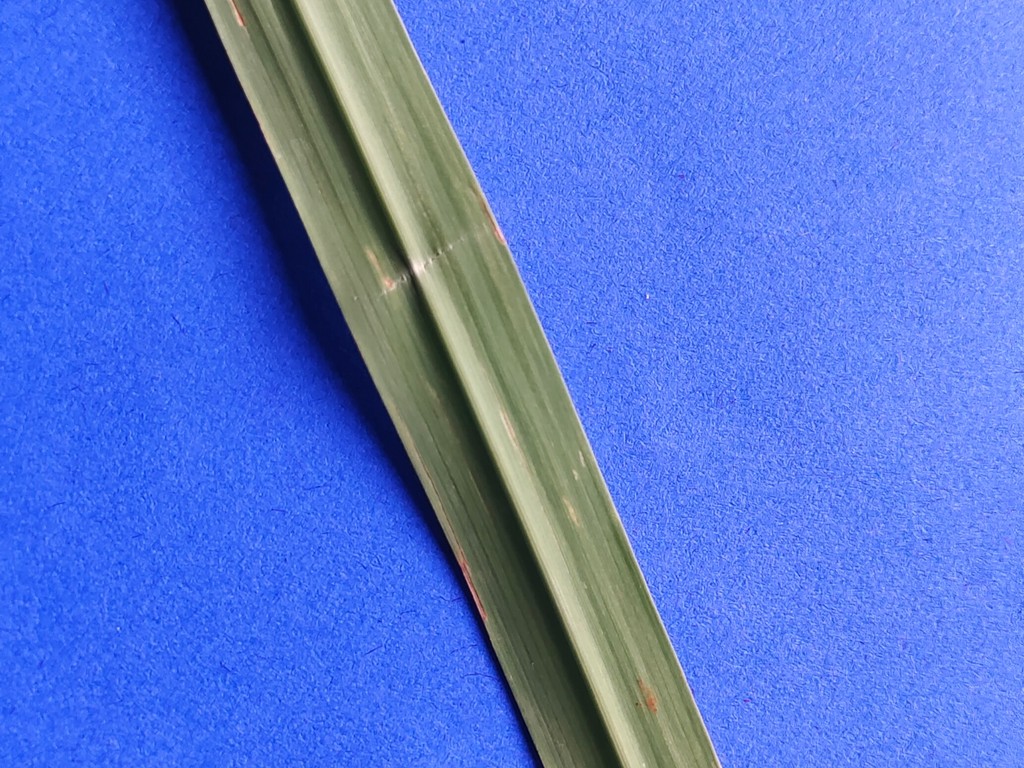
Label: Unhealthy